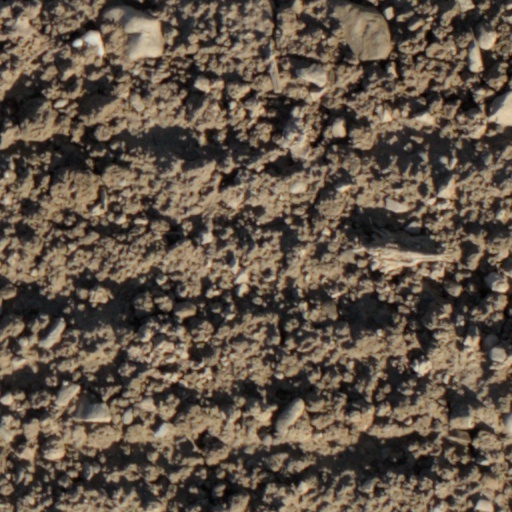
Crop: wheat